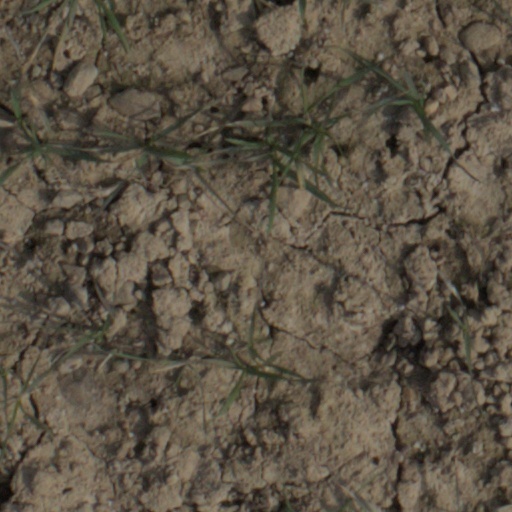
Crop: wheat